Deathstalker (novel)

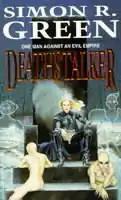
Cover of the 1995 first edition UK paperback release of "Deathstalker"

Deathstalker is a science fiction novel by British author Simon R. Green.